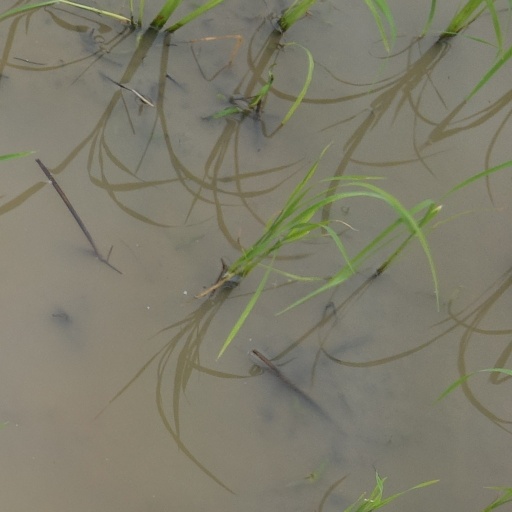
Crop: rice